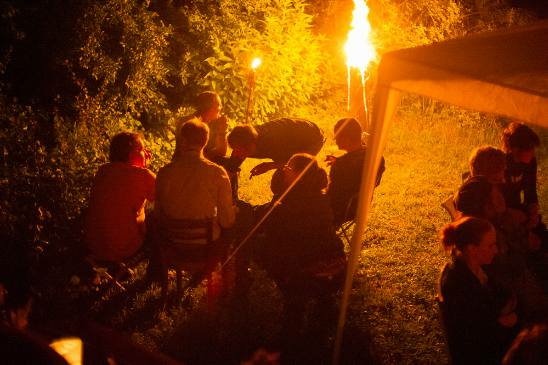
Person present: Yes